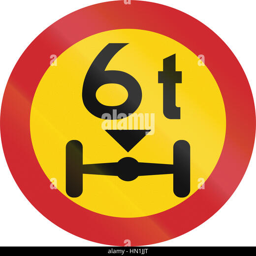
road sign used no vehicles having a weight exceeding tonnes on axle